Sydney Conservatorium of Music

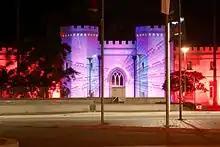
Conservatorium of Music during Macquarie Night Lights from 23 November to 25 December 2006

In 1935, under Edgar Bainton (director 1934–48), the Conservatorium Opera School was founded, later performing works such as Verdi's "Falstaff" and "Otello", Wagner's "Die Meistersinger von Nürnberg" and "Die Walküre", and Debussy's "Pelléas et Mélisande", among others. Under Sir Eugene Goossens (Director 1948–55), opera at the conservatorium made a major contribution to what researcher Roger Covell has described as " the most seminal years in the history of locally produced opera...". Although the most prominent musician to have held the post of director, Goossens' tenure was not without controversy.